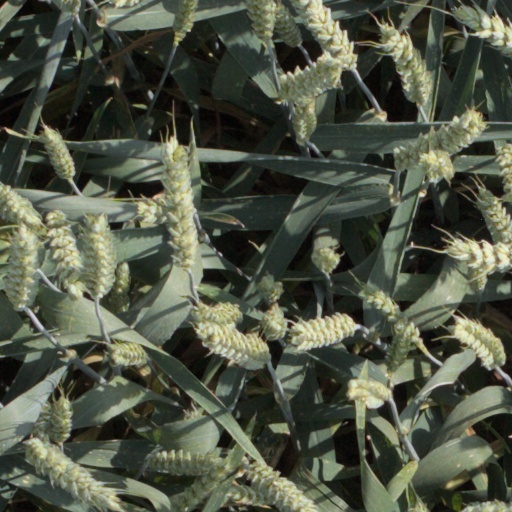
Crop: wheat